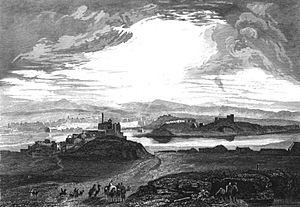
L'eyalet ou pachalik de Mossoul est une province de l'Empire ottoman, en Mésopotamie, créée au XVIᵉ siècle lors de la conquête du pays par Soliman le Magnifique. Sa capitale était Mossoul. La réforme administrative de 1864, qui transforme les eyalets en vilayets, en fait le vilayet de Mossoul.